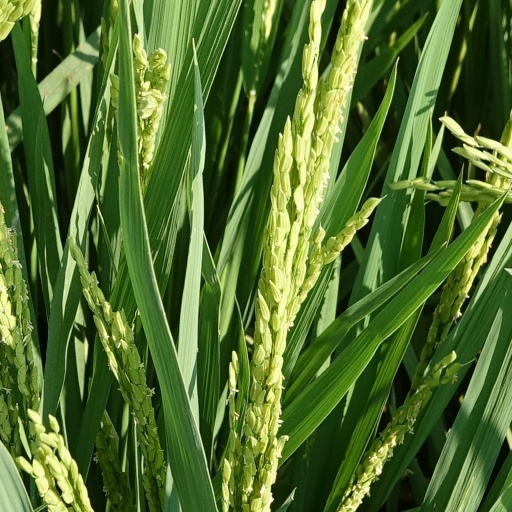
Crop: rice